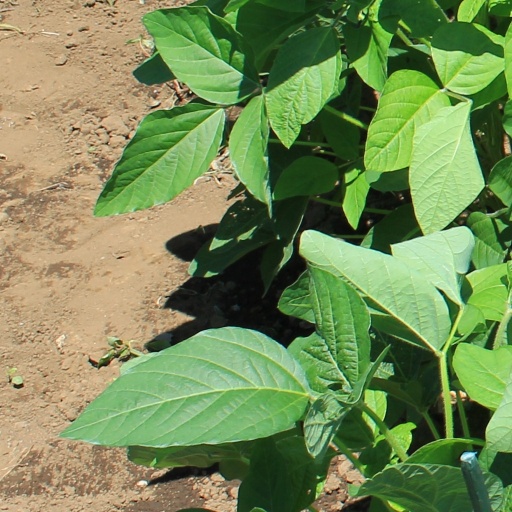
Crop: soybean